Chaos (cosmogony)

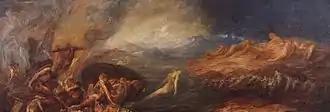
George Frederic Watts – "Chaos"

In the context of religious cosmologony, Chaos refers to the division of reality outside or in contrast to the ordered cosmos. As such it refers to a state, place, or time, beyond the known, familiar, and reliable world, often said to be inhabited by strange, ominous, or demonic beings.